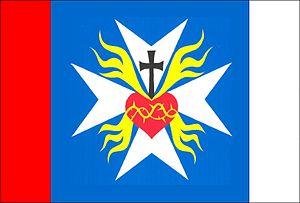
Pšov est une commune du district de Karlovy Vary, dans la région de Karlovy Vary, en République tchèque. Sa population s'élevait à 565 habitants en 2018.